Benjamin Giezendanner

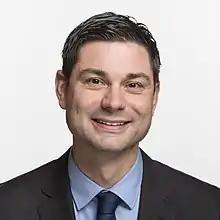
Official portrait, 2019

Benjamin Giezendanner (born 22 April 1982) is a Swiss businessman and politician who currently serves as a member of the National Council (Switzerland) for the Swiss People's Party (SVP) since 2019. He previously served on the Grand Council of Aargau being elected as the youngest member only aged 18 in 2001. In the 2023 Swiss federal election he was a candidate for Council of States (Switzerland), but lost election against Marianne Binder-Keller. Giezendanner is the youngest son of former National Councillor Ulrich Giezendanner (b. 1953) and brother of incumbent Grand Councillor Stefan Giezendanner (b. 1978).